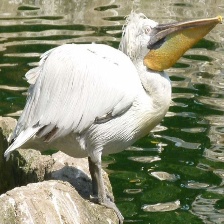
Species: DALMATIAN PELICAN
Scientific name: PELECANUS CRISPUS